Military district

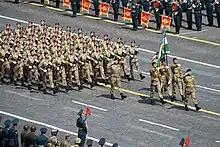
Troops of the Tashkent Military District during the 2020 Moscow Victory Day Parade on Red Square.

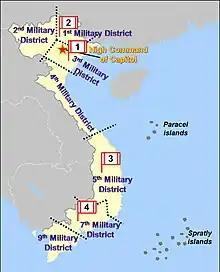
Military regions in Vietnam

Military districts of the Armed Forces of Uzbekistan are under the jurisdiction of the defense ministry of the republic. In May 2001, the Tashkent Garrison was transformed into the Tashkent Military District. The following are a list of military districts in Uzbekistan: